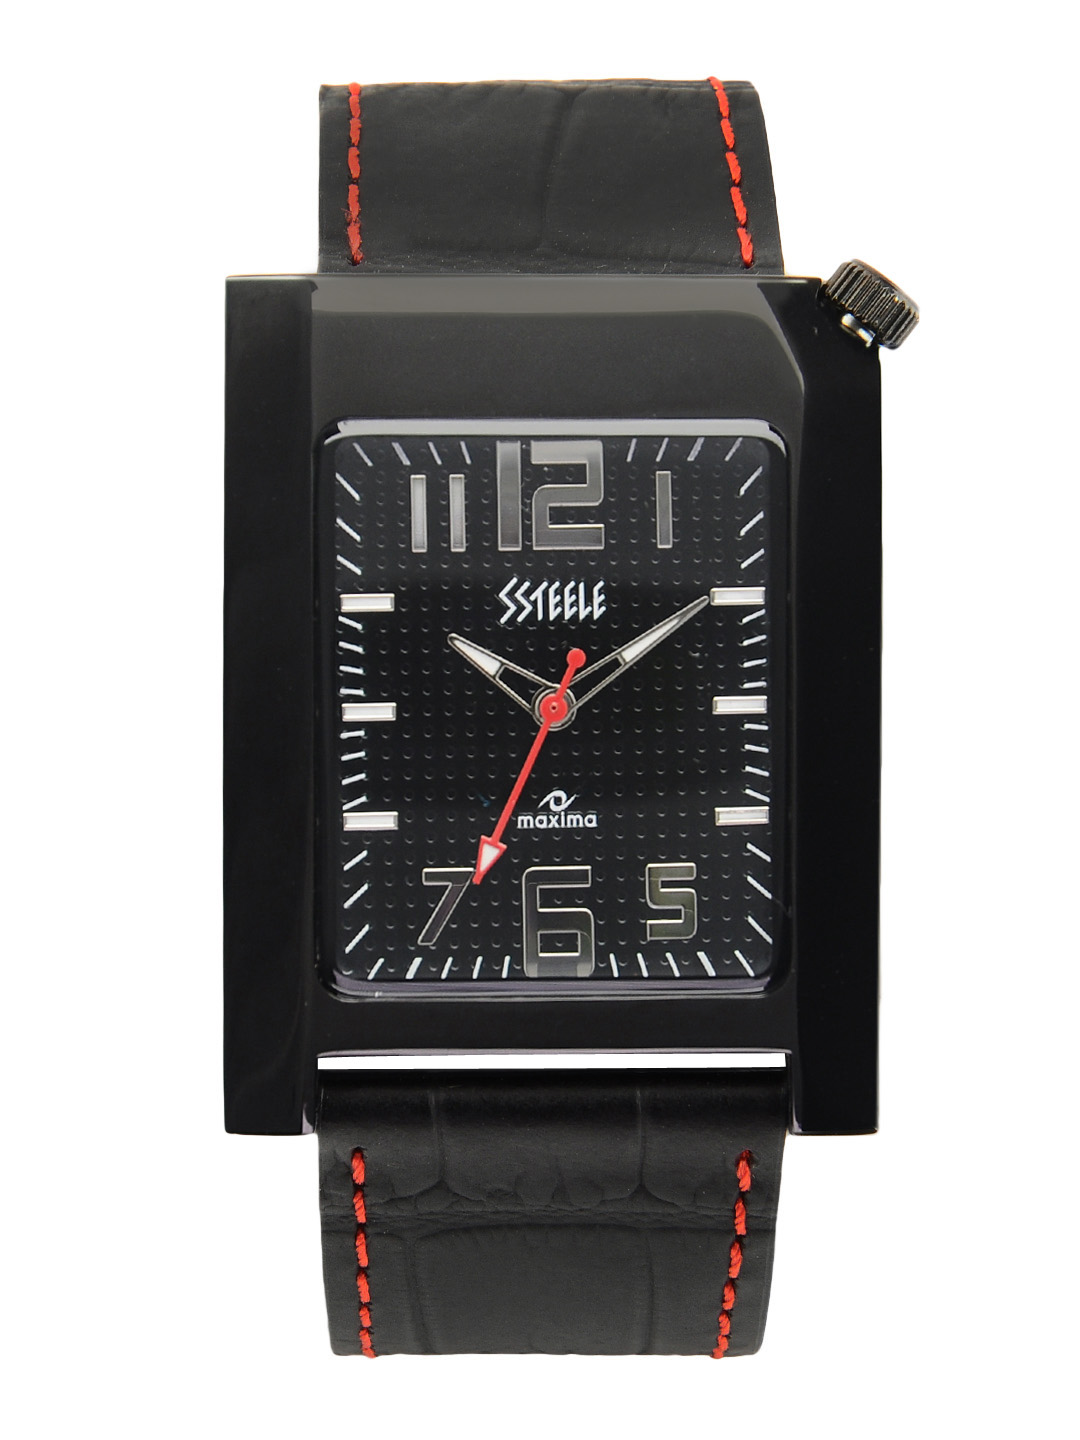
Maxima Men Black Dial Watch
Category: Accessories / Watches / Watches
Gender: Men
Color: Black
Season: Winter 2016
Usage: Casual